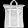
Label: Bag